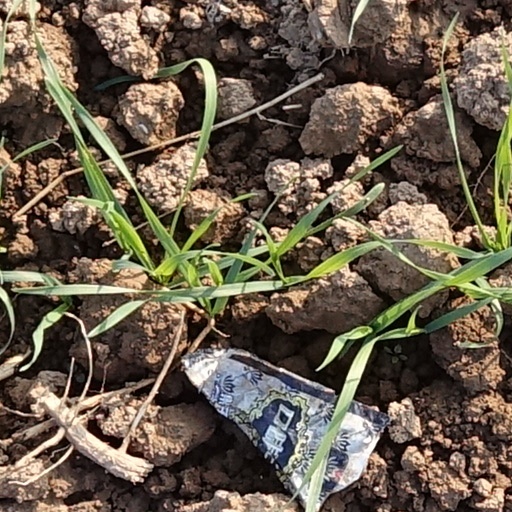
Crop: wheat